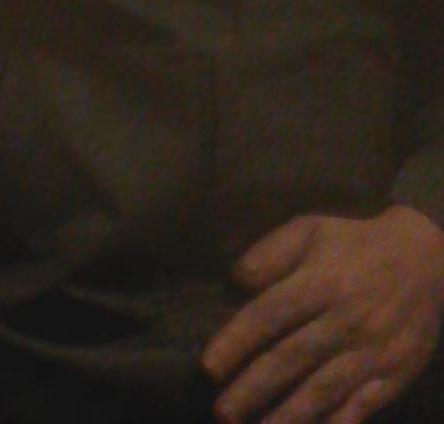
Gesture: no_gesture